Vulnerable adult

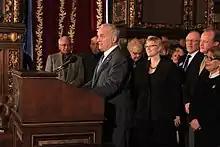
Governor of Minnesota signs bill to protect vulnerable adults with key proponents and legislators

Lawmakers worked with health care workers and the nurses union to craft the law. The Minnesota Nurses Association said: Before this law, the most severe charges were gross misdemeanors with no prison time. This law means that bodily injury carries a penalty of up to 10 years in prison or up to $10,000 fine or both. On the other hand, partial or considerable bodily harm could bring up to five years in prison and/or up to $5,000 in fines.